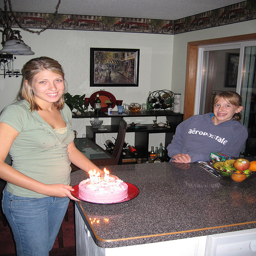
A woman with a cake in a room.
The woman is serving the girl a birthday cake.
A woman holding a cake on a counter top with a boy sitting nearby.
A woman displays a cheerful birthday cake as her companion watches.
A woman is posing for a photograph with a small cake.